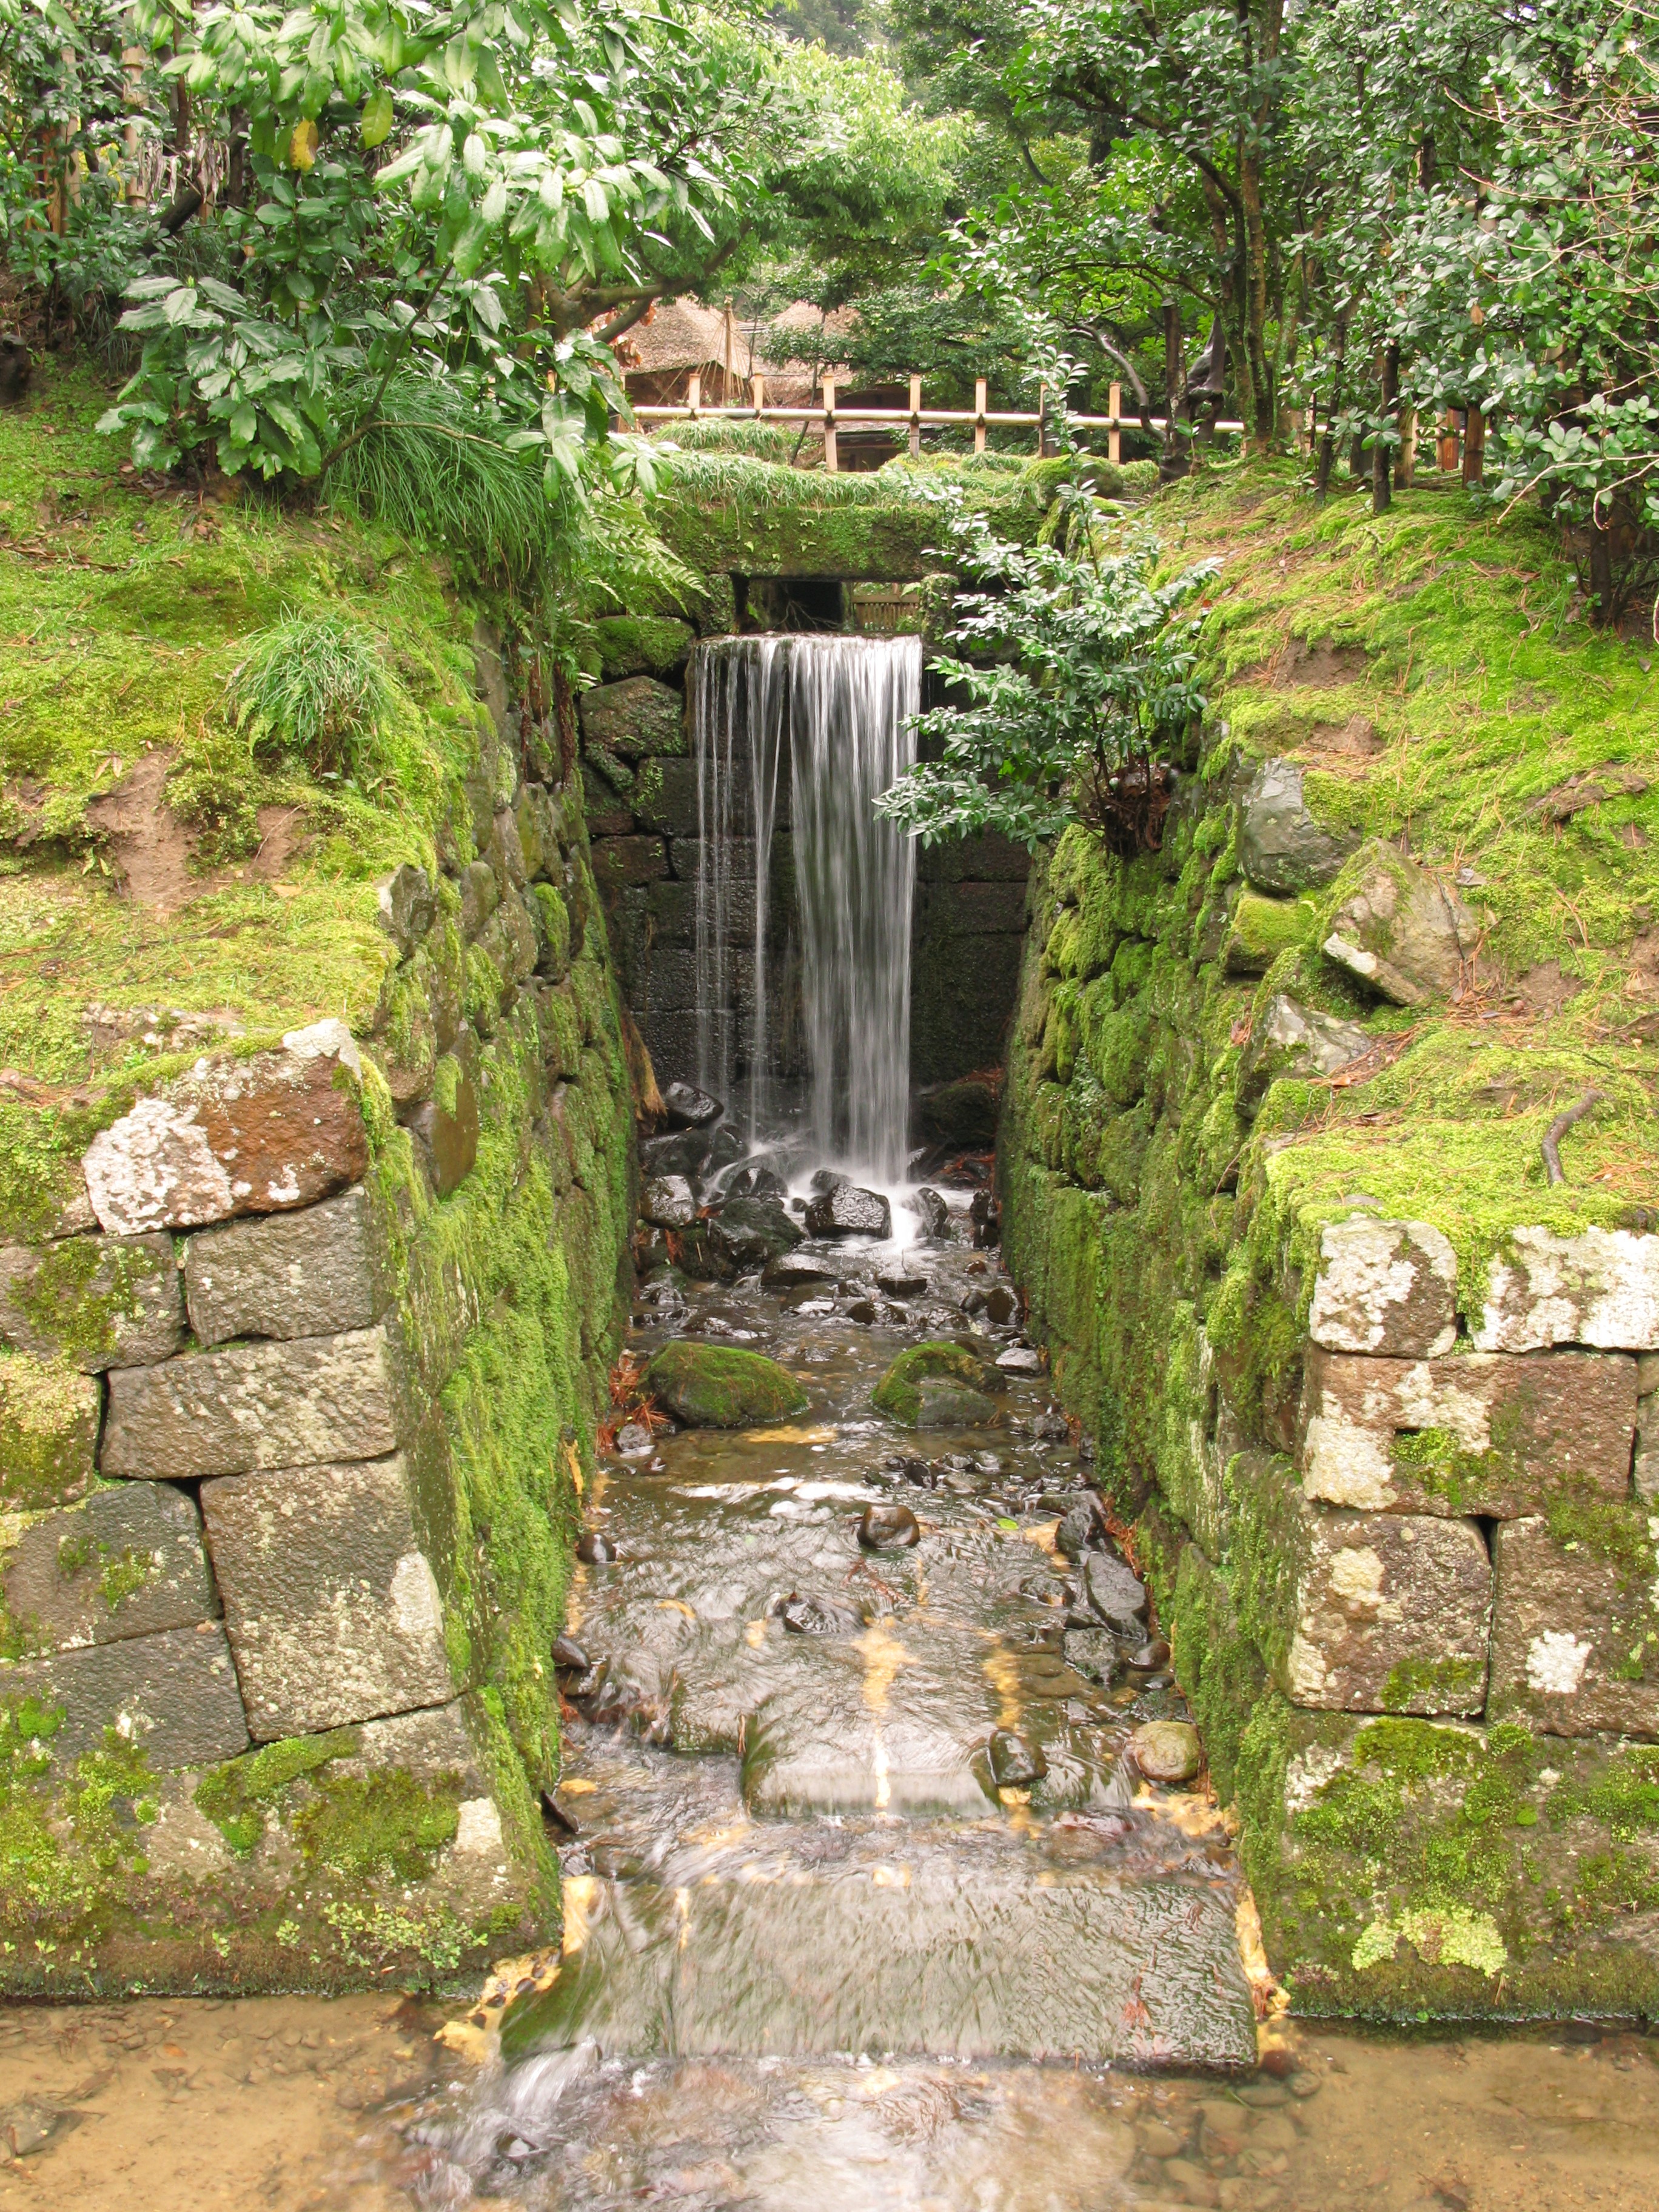
waterfall, fall, wall, pond, stream, high, backyard, garden, cool image, hires, water feature, hi, res, powershotg7, canong7, kenrokuen